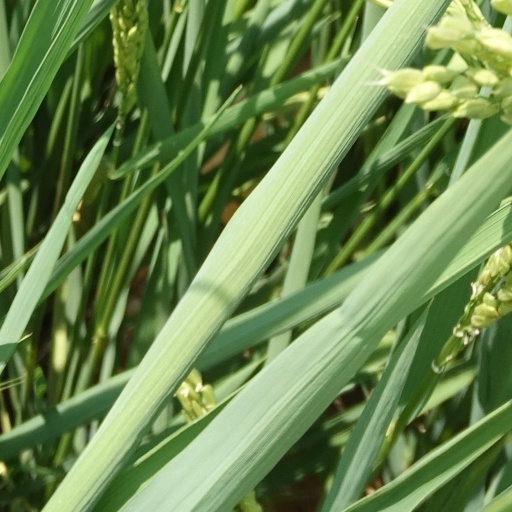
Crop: rice